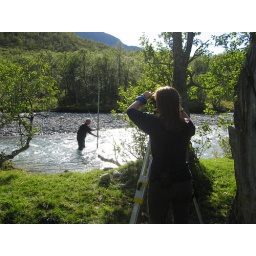
Field presentation given by Ivar Berthling on the measurement of river cross sections in the Bodalen site.